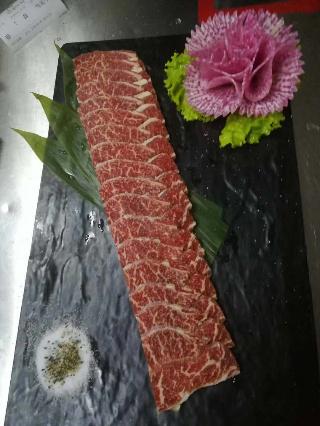
Label: Wagyu